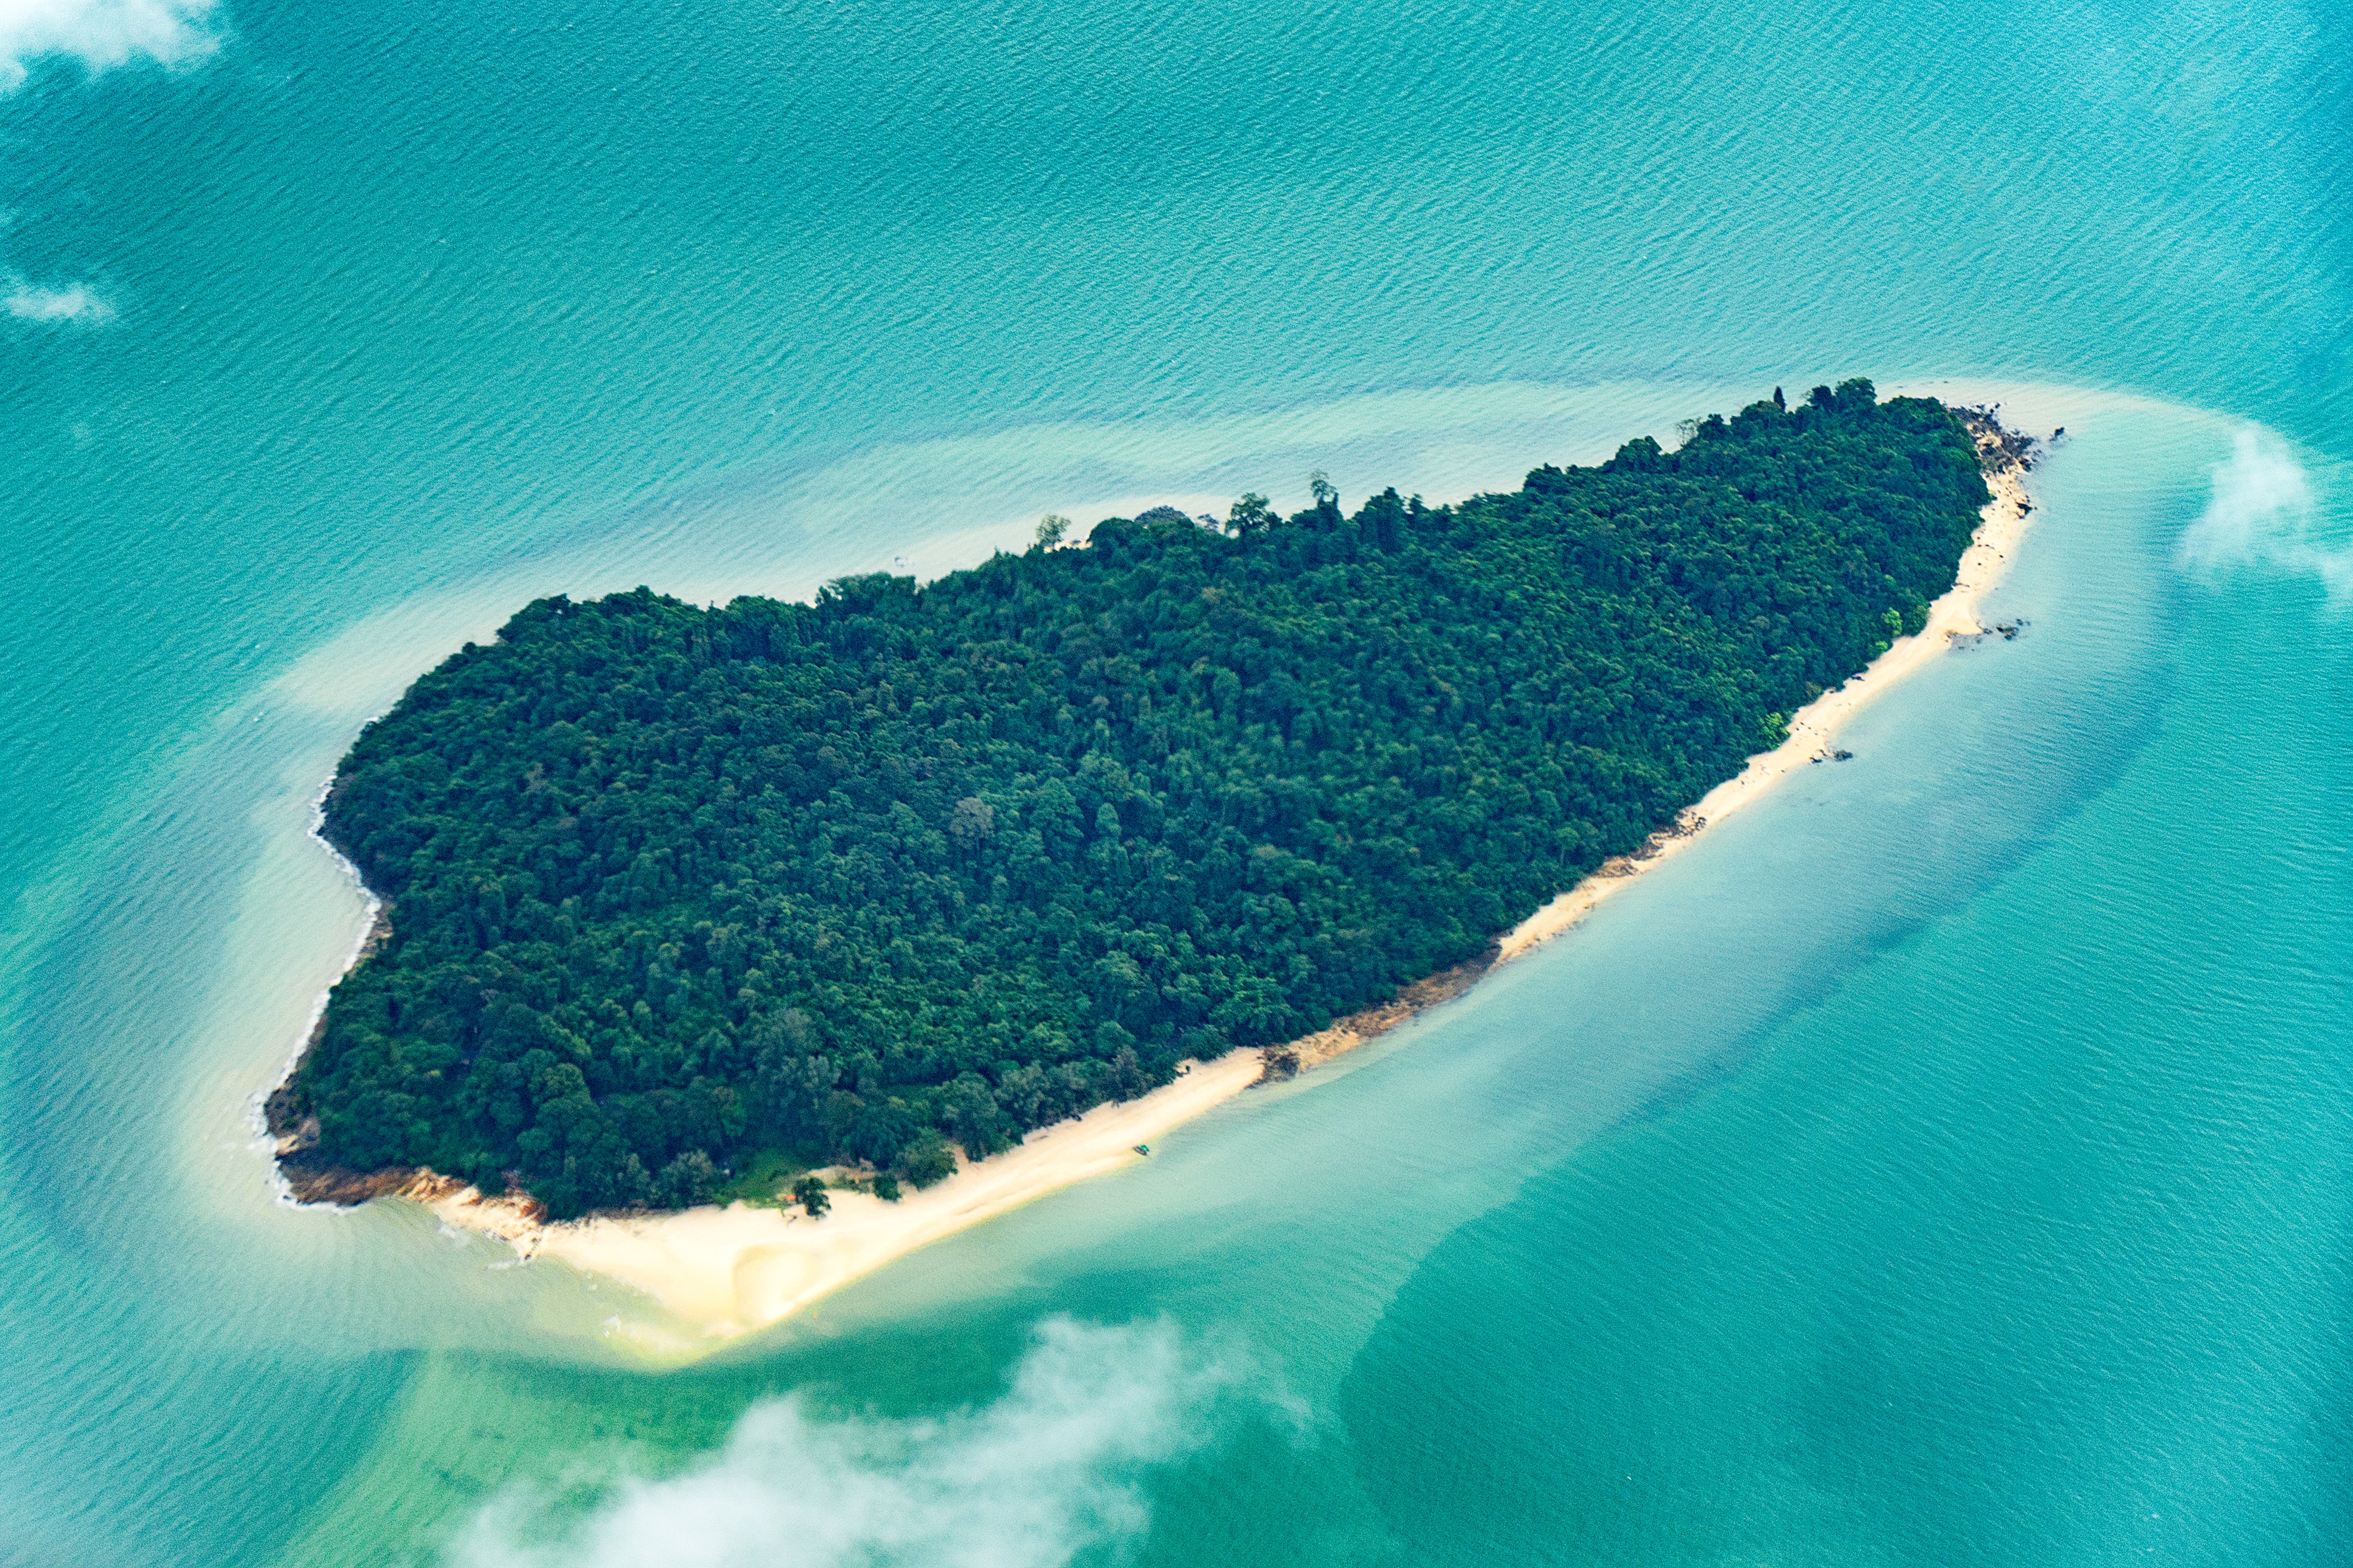
island, tropical, tropical island, beach, ocean, sea, travel, water, sky, vacation, blue, nature, paradise, sand, tree, landscape, holiday, coast, relaxation, sun, exotic, tourism, seascape, relax, idyllic, thailand, phuket, coastline, getaway, tranquil, scenic, top, fly, over, view, up, scenery, turquoise, tranquility, small, overview, perspective, point, of